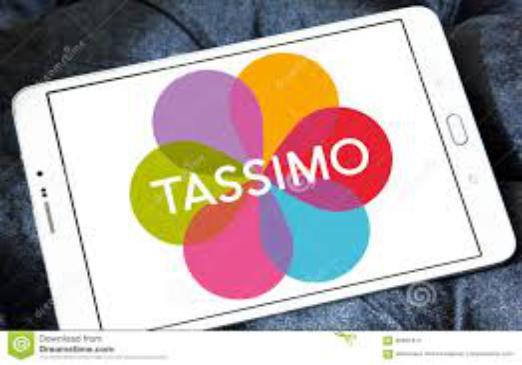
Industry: Food